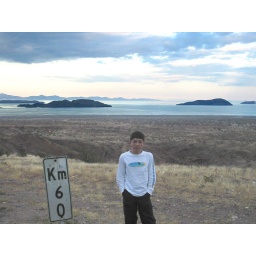
This was our first look at BLA as we came over the hill on the road to town.